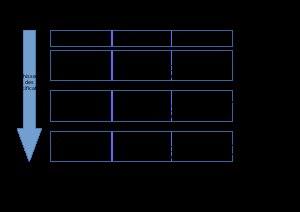
Merise est une méthode d'analyse, de conception et de gestion de projet informatique.